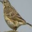
Label: bird